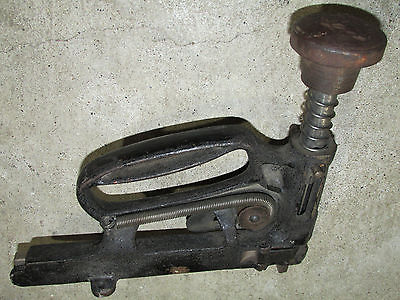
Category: stapler